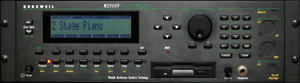
Le K2000, commercialisé en 1991, est un synthétiseur basé sur la technologie VAST.
Kurzweil Music Systems est une société fondée dans les années 1970 par Raymond Kurzweil. Kurzweil fabrique des synthétiseurs, des pianos numériques de salon, des effets de studio d'enregistrement.